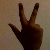
The image shows a hand gesture representing the number 3 in Indian Sign Language.